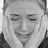
Emotion: sad